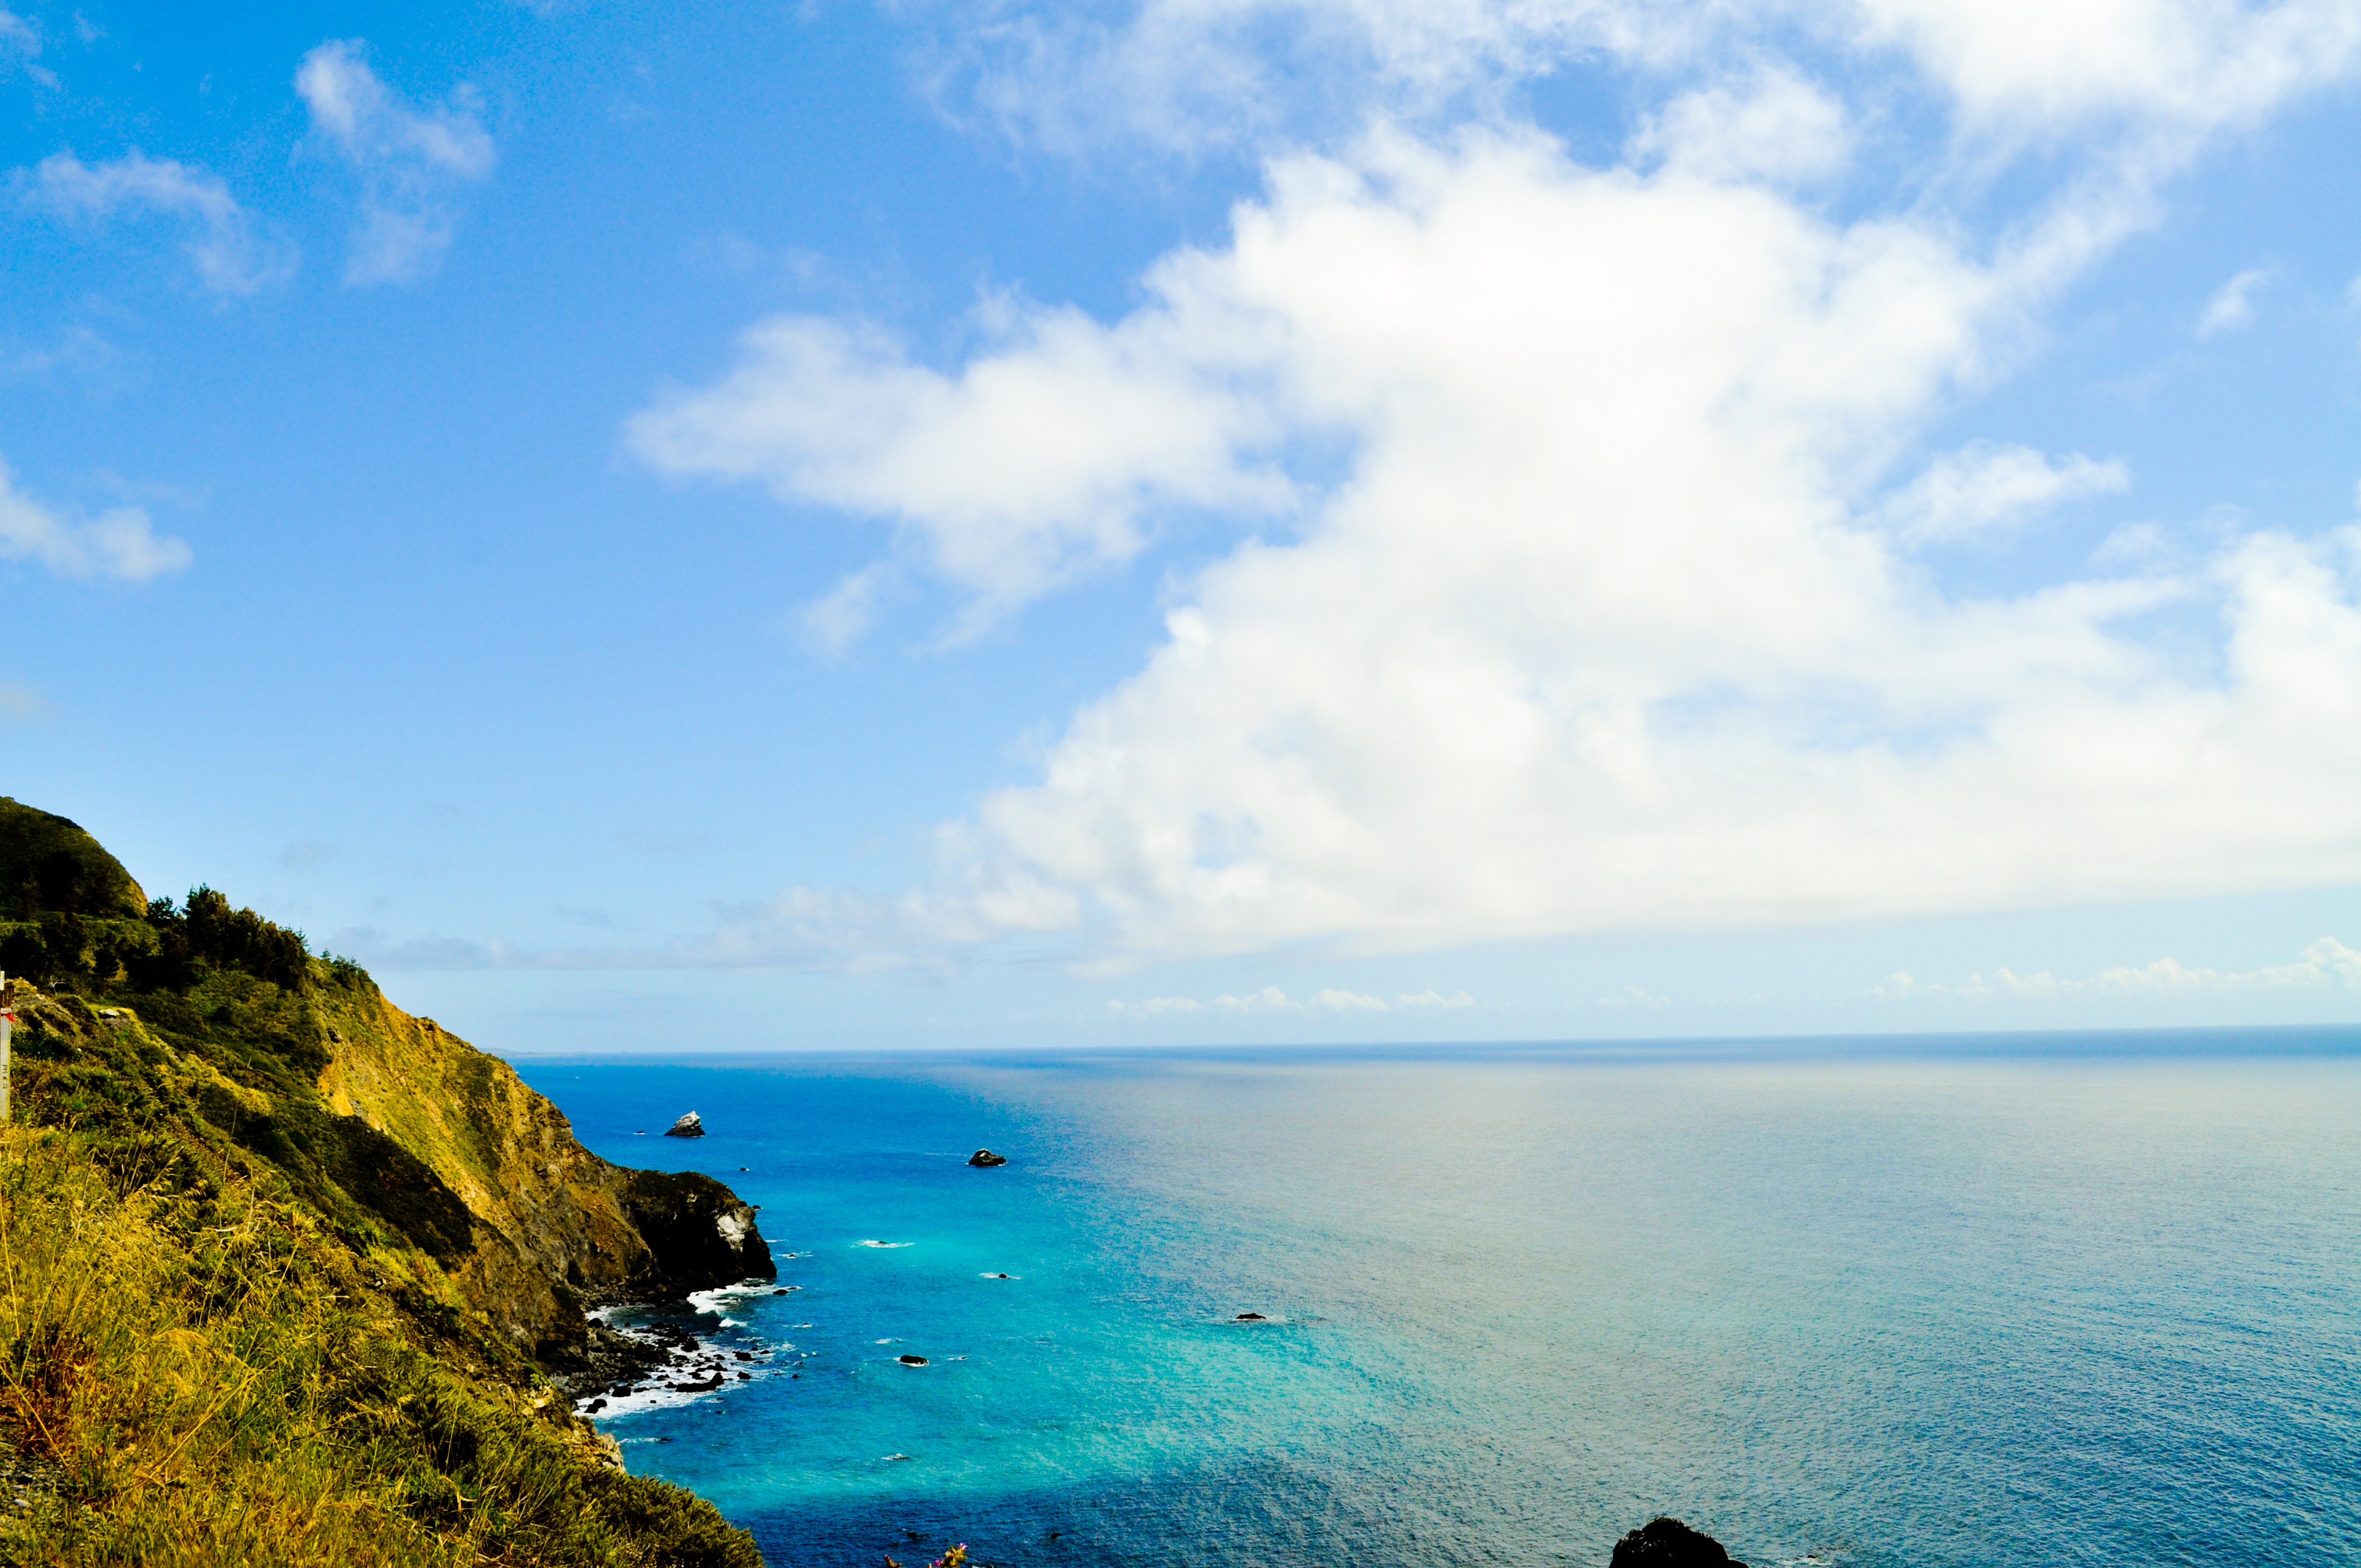
beach, landscape, sea, coast, water, outdoor, ocean, horizon, cloud, sky, shore, summer, vacation, cliff, cove, paradise, scenic, tropical, lagoon, bay, island, blue, terrain, body of water, ocean wave, clouds, mountains, caribbean, cape, islet, clouds sky, cal, landform, summer landscape, geographical feature